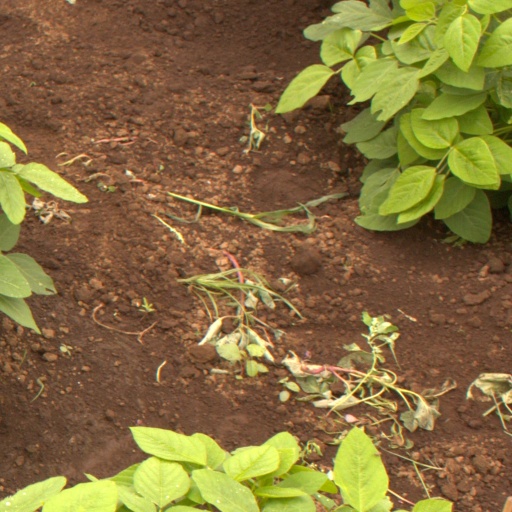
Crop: soybean